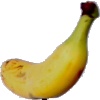
Label: banana_lady_finger